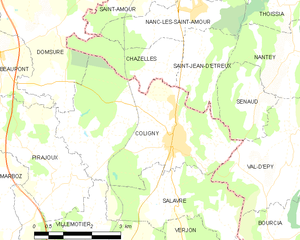
Carte des communes françaises: Coligny